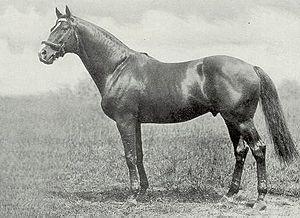
Furioso est un étalon Pur-sang, parmi les plus importants fondateurs du stud-book des chevaux Selle français. Il est notamment le père de Furioso II, et le grand-père de Jalisco B.
Hurry On est un cheval de course pur-sang britannique.